NGC 6166

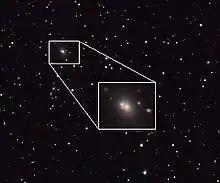
NGC 6166

NGC 6166 is an elliptical galaxy in the Abell 2199 cluster. It lies 490 million light years away in the constellation Hercules. The primary galaxy in the cluster, it is one of the most luminous galaxies known in terms of X-ray emissions.